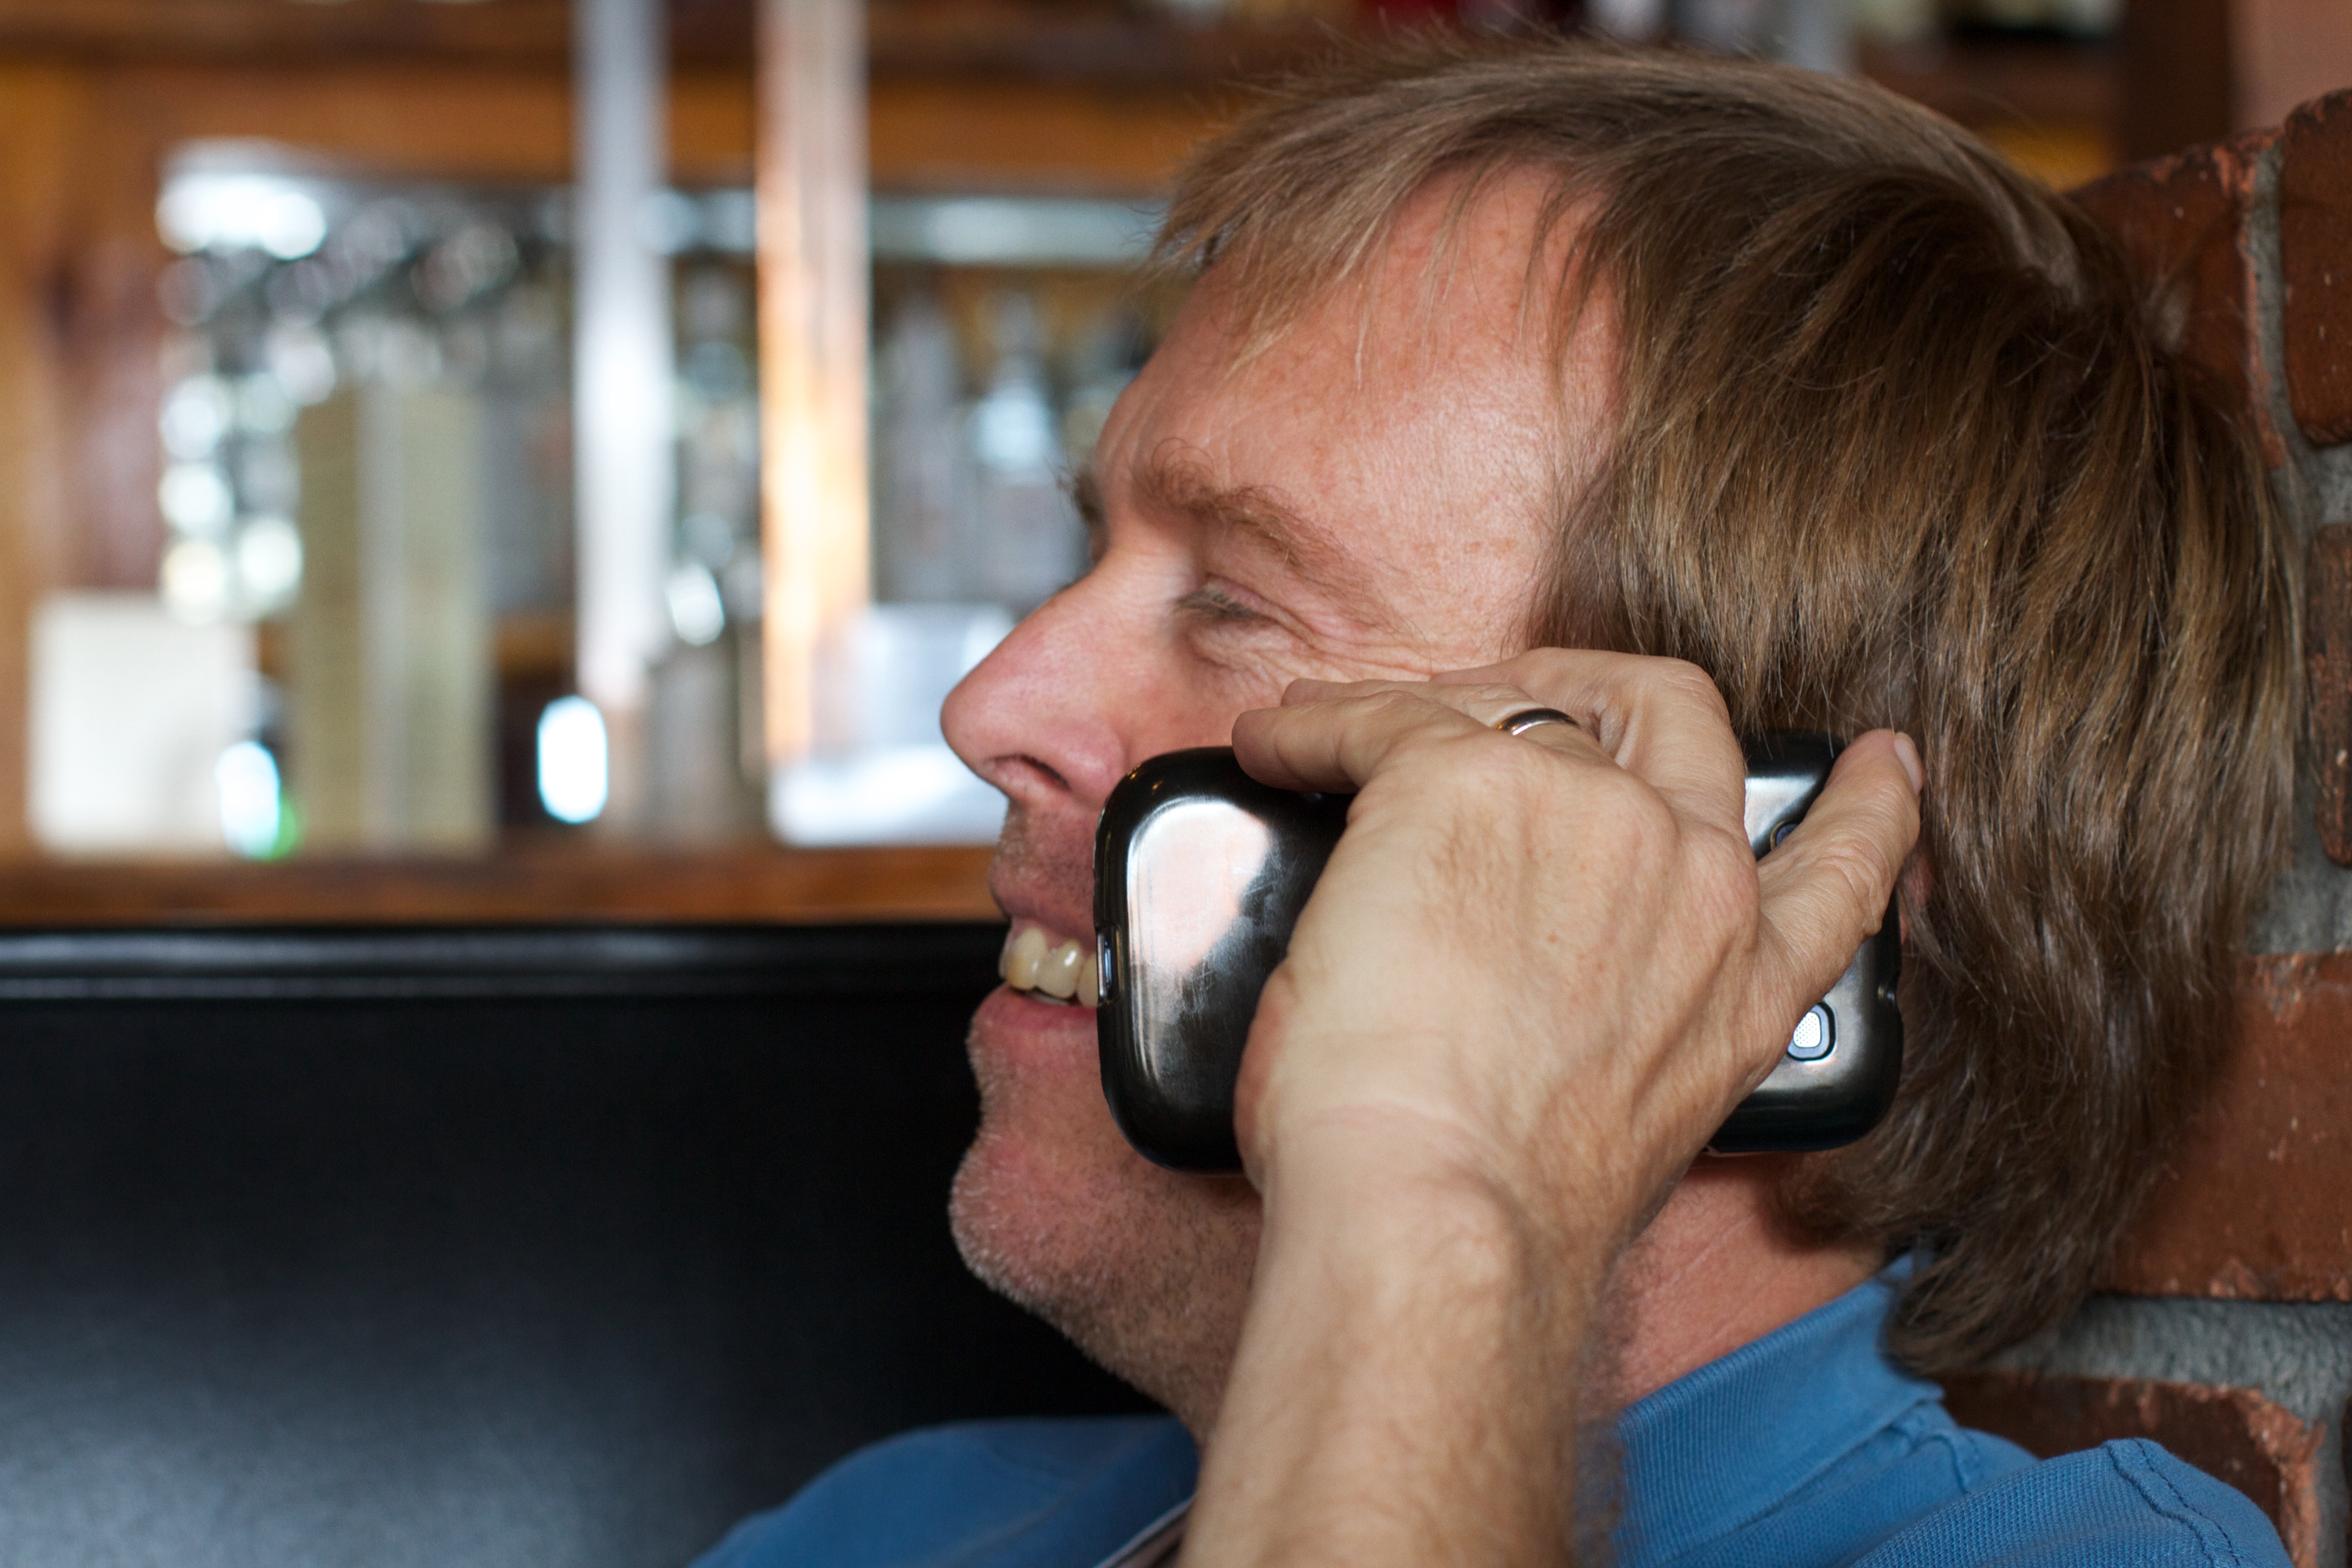
hand, man, person, hair, male, child, ear, mouth, human body, face, nose, eye, head, skin, organ, interaction, sense